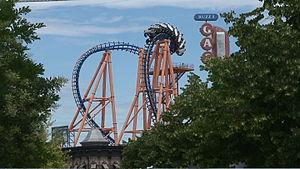
Parque Warner Madrid est un parc à thèmes situé à 25 kilomètres au sud-est de Madrid, en Espagne, dans la municipalité de San Martín de la Vega.
Stunt Fall sont des montagnes russes navette inversées de type Giant Inverted Boomerang du parc Parque Warner Madrid, situé à San Martín de la Vega, en Espagne.
Fantasy Kingdom ouvert au public le 19 février